Bolsover Street

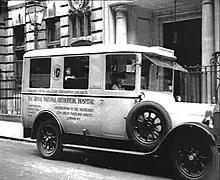
The RNOH on Bolsover Street in circa 1930

As such, much about Bolsover Street was already altered from its original form and character even before The Blitz, in which some buildings were only superficially damaged but others were damaged beyond repair. This destruction necessarily led to a fair amount of reconstruction in the second half of the 20th century. Another factor in Bolsover Street's changing face in the last century has been the continued growth and development of the Royal National Orthopaedic Hospital. The most recent instance of this has been the opening of the new central London Outpatient Assessment Centre and the associated residential development. The centre maintains the hospital's original Outpatients’ Hall with murals by Nan West, a student of the Slade School, The murals cover some 90 square metres and are reminiscent of the pre-Raphaelites. These murals were restored in 1996, and were listed Grade II in 1998 as being of special historic interest This latest initiative has brought some of the activity and visual interest over from the neighbouring streets to enliven Bolsover Street for the 21st century.